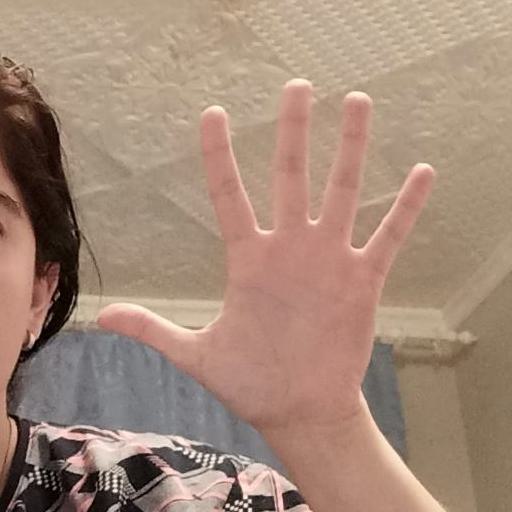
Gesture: palm